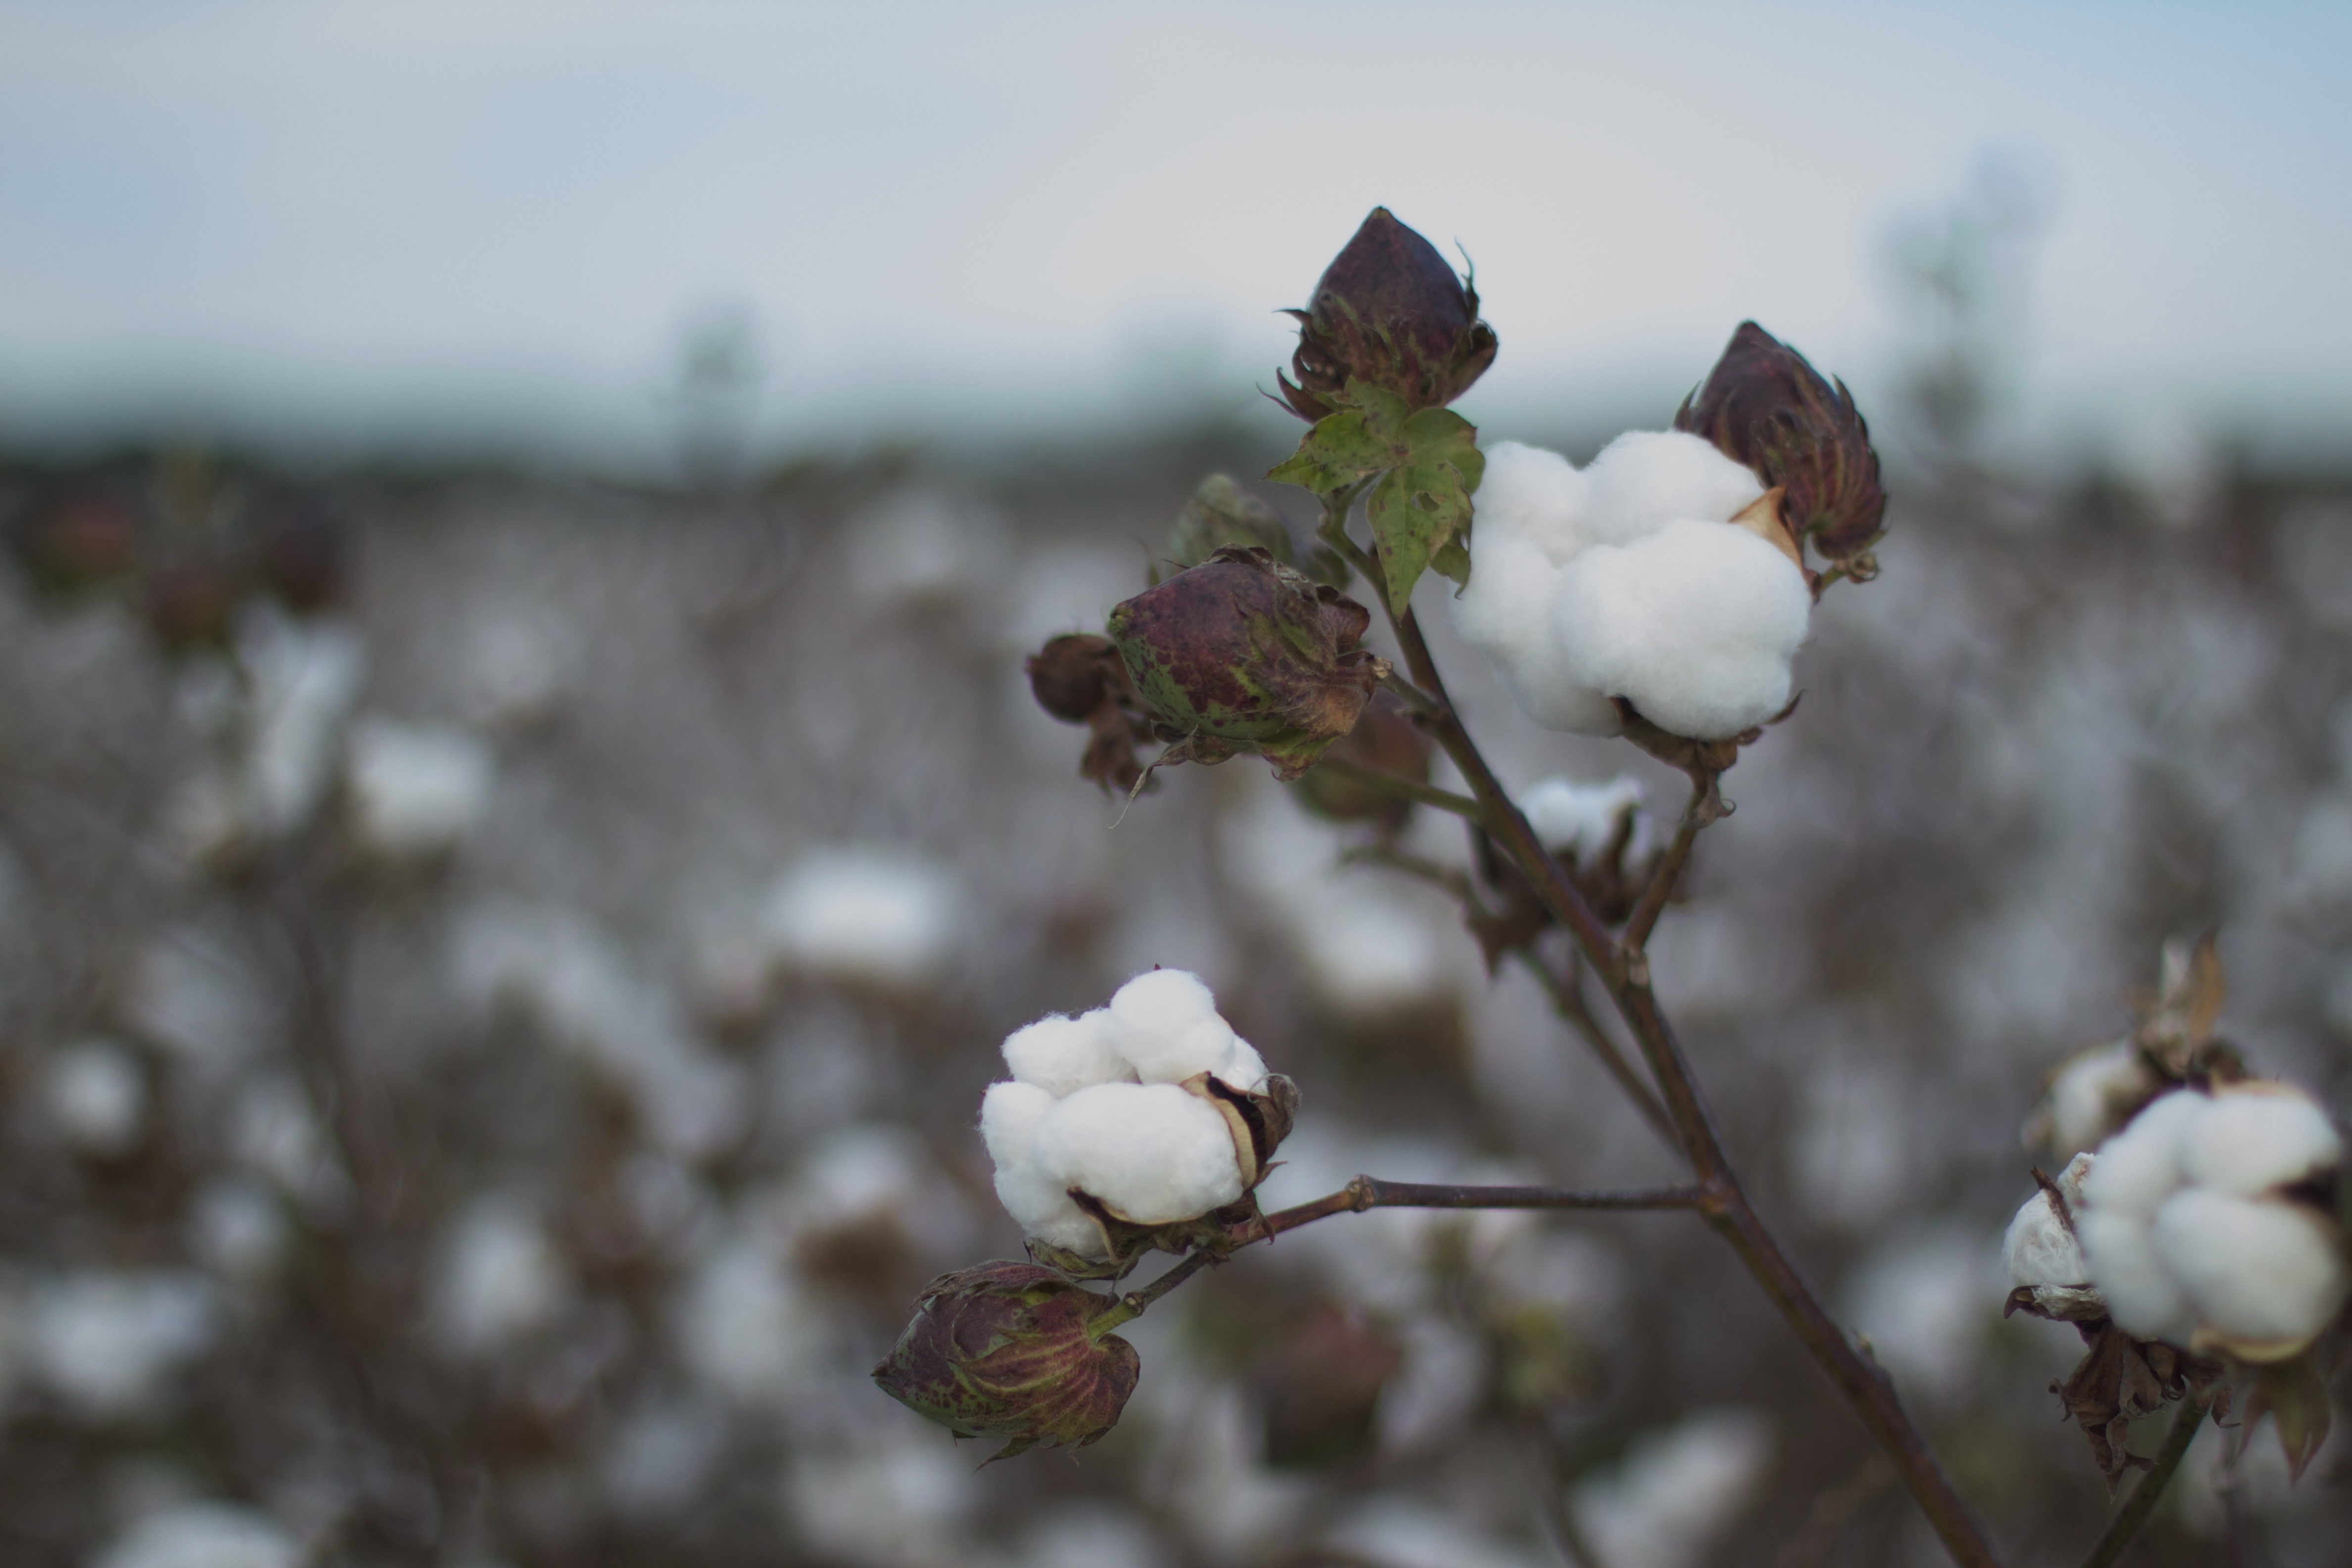
tree, nature, branch, blossom, snow, winter, plant, leaf, flower, petal, spring, weather, botany, flora, season, close up, odyssey, macro photography